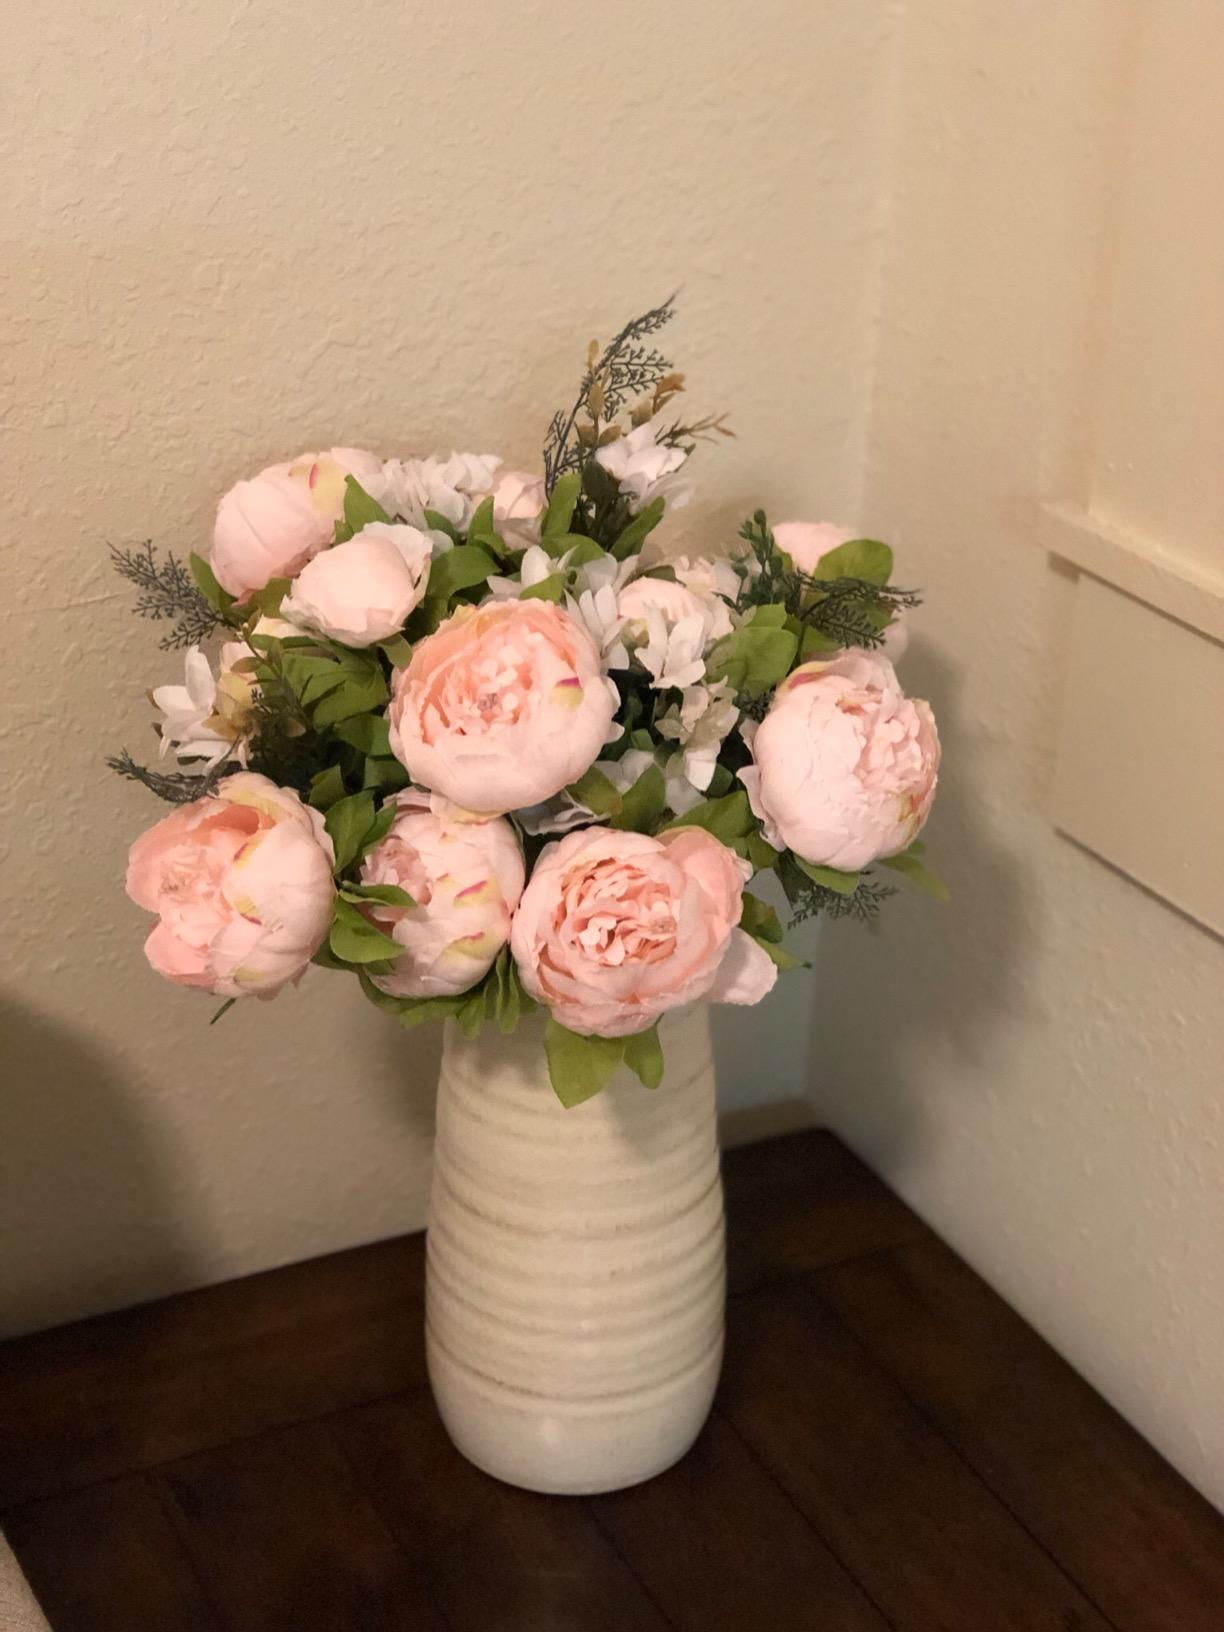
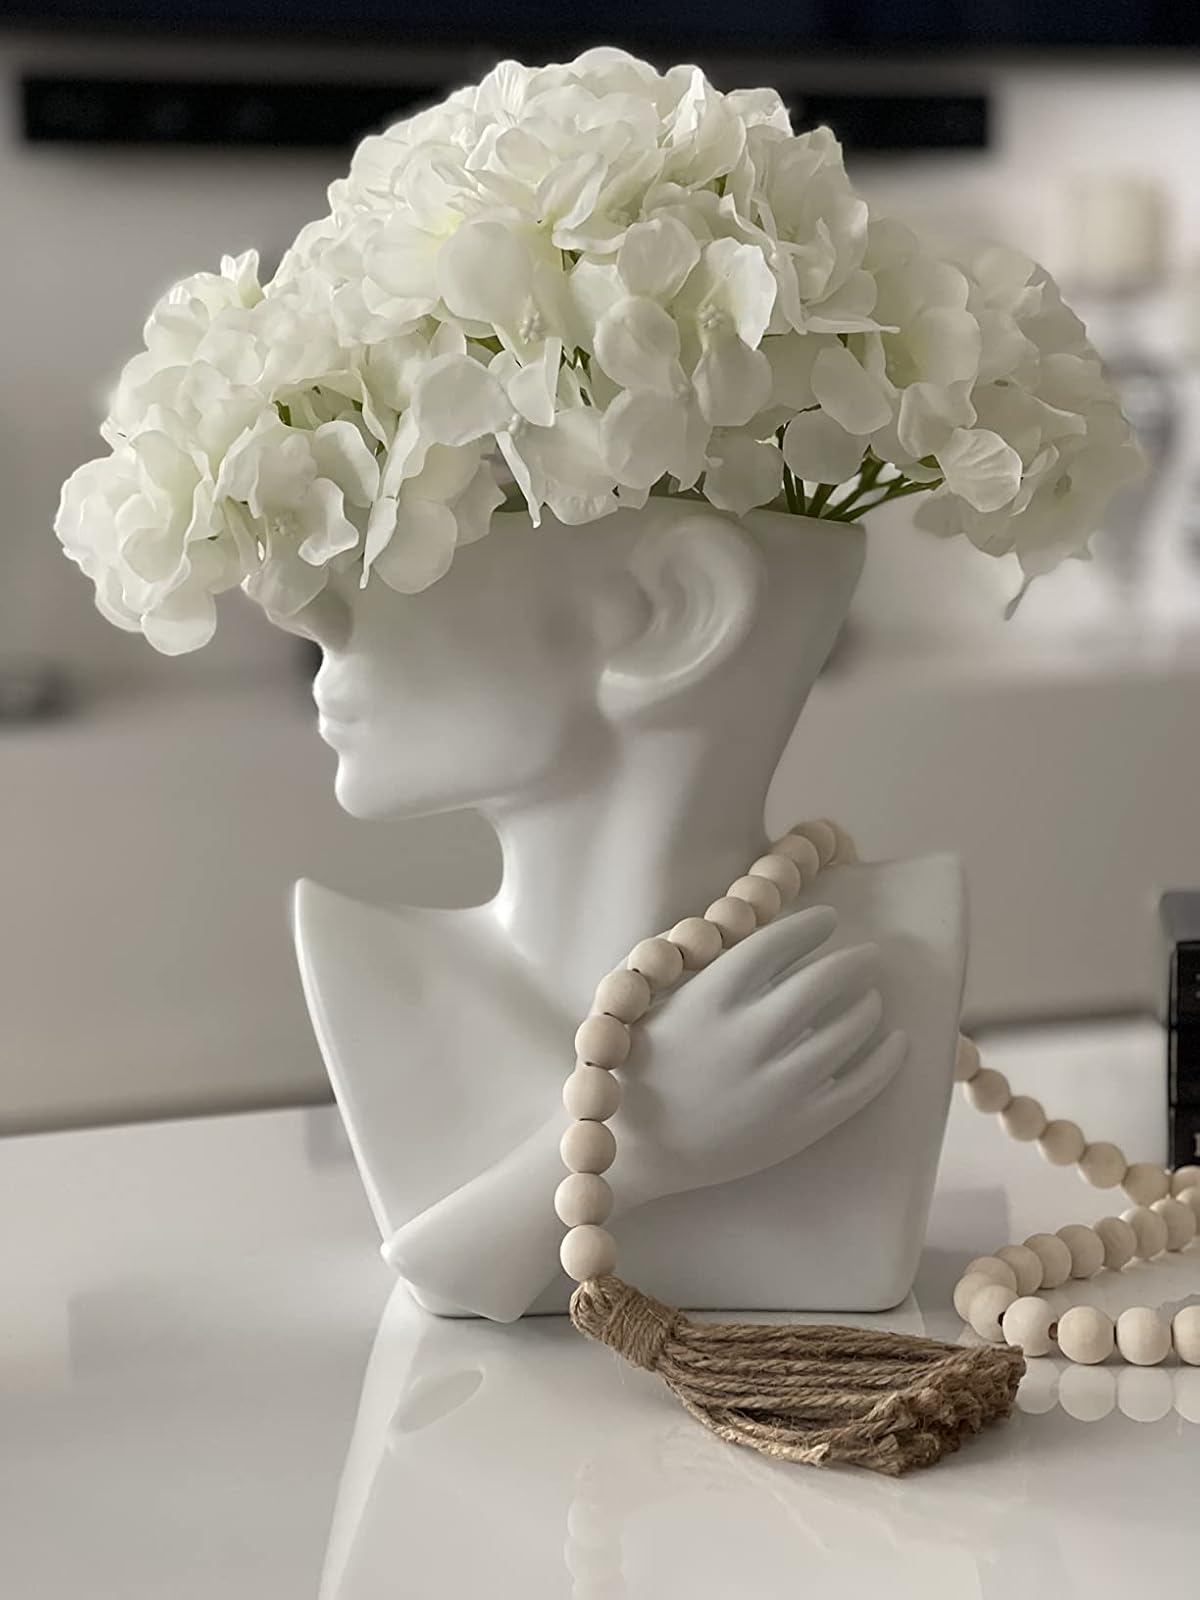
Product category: vase
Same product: no